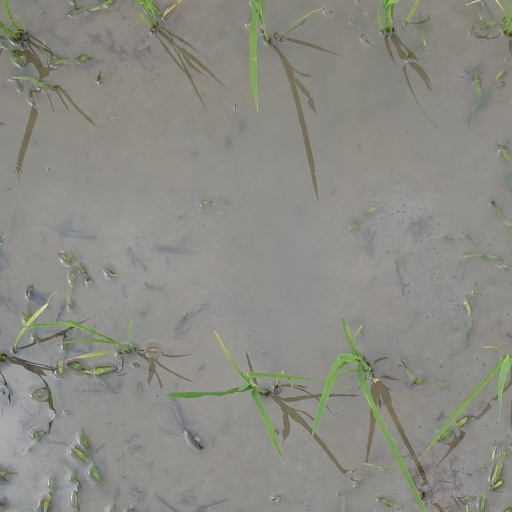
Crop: rice